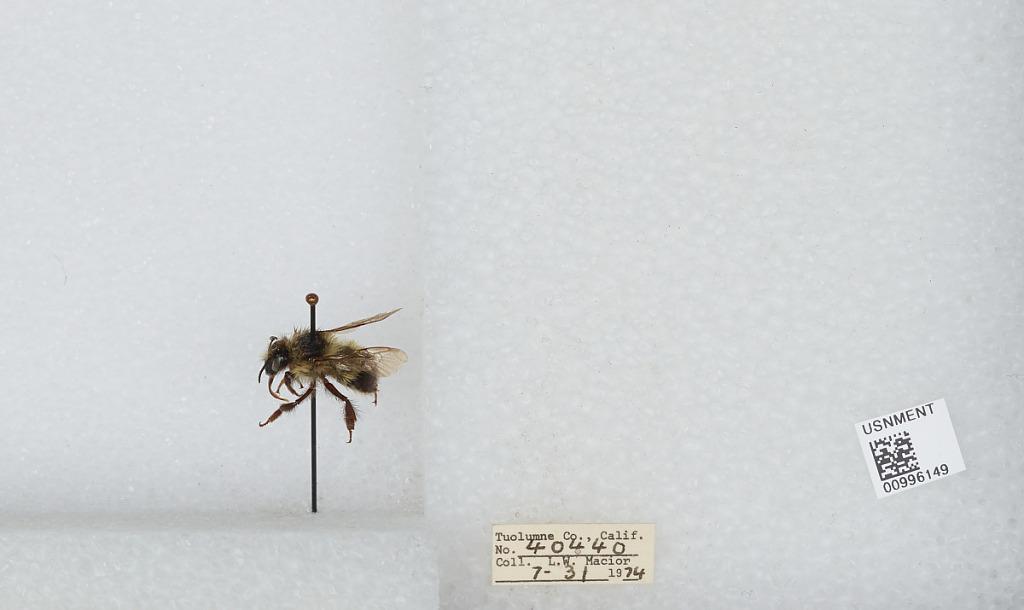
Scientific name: Bombus (Pyrobombus) flavifrons Cresson
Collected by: L. Macior
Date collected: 1974-7-31
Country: United States
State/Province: California
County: Tuolumne
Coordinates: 38.02, -119.94